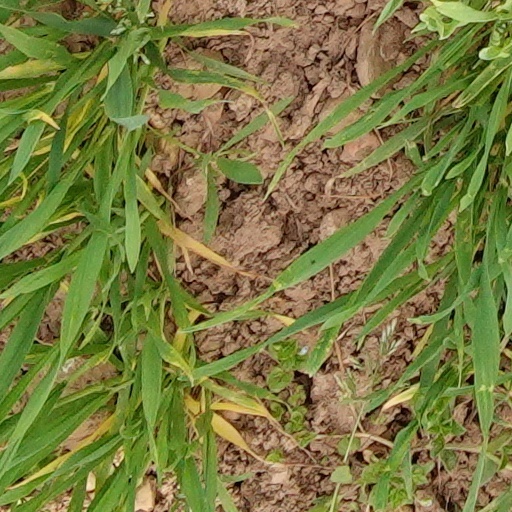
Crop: wheat